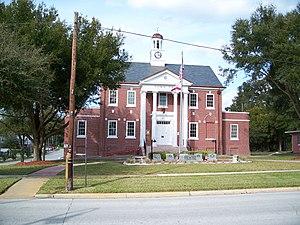
Orange City est une ville dans l’État de Floride, aux États-Unis.